List of accidents and incidents involving military aircraft (1950–1954)

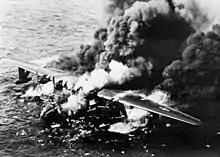
JRM-3 "Marshall Mars" burning near Honolulu, Hawaii

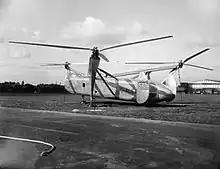
The example of the Cierva Air Horse lost on 13 June 1950.

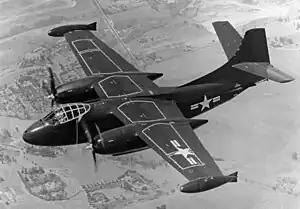
The first production AJ-1 Savage over Southern California in 1950, lost near Bedford, Virginia, on 22 June 1950.

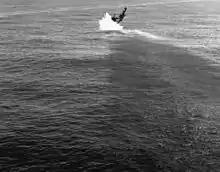
A F4U-4 of VF-884 crashes off the bow of USS "Boxer" (CV-21).

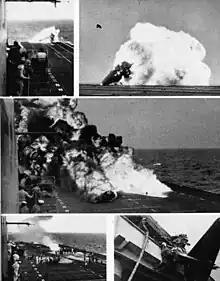
Cdr. Duncan's crash on USS "Midway", 23 June 1951.

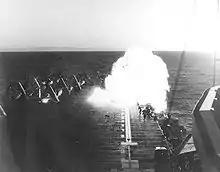
US Navy personnel aboard aircraft carrier (CV-9) flee as McDonnell F2H-2 Banshee strikes parked aircraft and explodes; 16 September 1951.

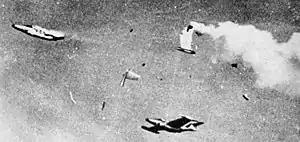
The Northrop F-89 Scorpion disintegrating at Detroit, 1952

- Flight Sergeant (1457278) Robert Erddyn Griffith - killed, buried at Wood Lane Cemetery, Ramsey, Huntingdonshire